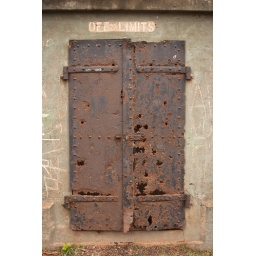
one of the many rusty doors at the bunkers near the Golden Gate Bridge